Lifehouse (band)

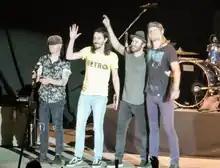
Lifehouse at the 2019 Alameda County Fair

Lifehouse released their first single in six years, "Cut & Run" in April 2021. The first single recorded with member Steve Stout, who had collaborated with Jason Wade on the side project ØZWALD and officially became the band's lead guitarist in 2017, the song was succeeded by four more singles over the course of 2021. The band compiled these five singles and one new track into their first EP, "Goodbye Kanan", released on November 26, 2021 under their own label Allswell Records.